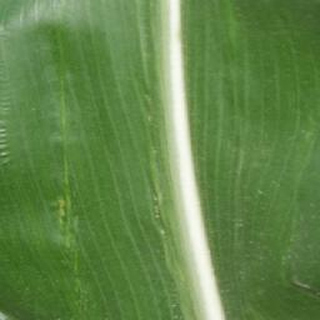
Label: healthy_corn